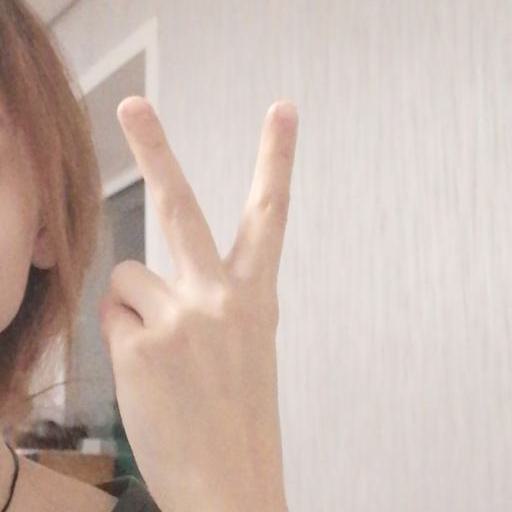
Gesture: peace_inverted